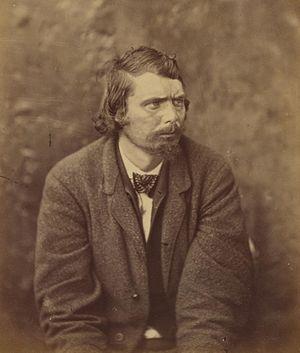
George Andreas Atzerodt est un immigrant allemand installé aux États-Unis qui prit part à la conspiration, conduite par John Wilkes Booth, qui conduisit à l'assassinat du président Abraham Lincoln, le 14 avril 1865. Arrêté, jugé en compagnie de sept autres suspects, il est condamné à mort, puis pendu au Old Arsenal Penitentiary, le 7 juillet 1865.
L’assassinat d'Abraham Lincoln a eu lieu le 14 avril 1865 à Washington. Le seizième président des États-Unis, Abraham Lincoln, est tué par balle alors qu'il assiste à la représentation de la pièce de Tom Taylor, Our American Cousin, au théâtre Ford en compagnie de son épouse et de deux invités. L'assassin de Lincoln, l'acteur et sympathisant de la cause confédérée John Wilkes Booth, a recruté plusieurs complices, dont Lewis Powell et George Atzerodt, qu'il a chargé d'assassiner respectivement le secrétaire d'État William H. Seward et le vice-président Andrew Johnson. Par ce triple meurtre, Booth espère créer le chaos et renverser le gouvernement de l'Union. Malgré la mort de Lincoln, son complot échoue : Powell agresse Seward, mais ce dernier se remet de ses blessures, et Atzerodt, pris de panique, s'enfuit de Washington sans avoir vu Johnson.